Morgan Mason

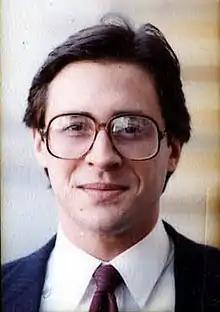
Mason in 1981

Alexander Morgan Mason (born June 26, 1955) is an American film producer, actor, and political operative. He was born to actors Pamela Mason and James Mason, and he is married to singer Belinda Carlisle.